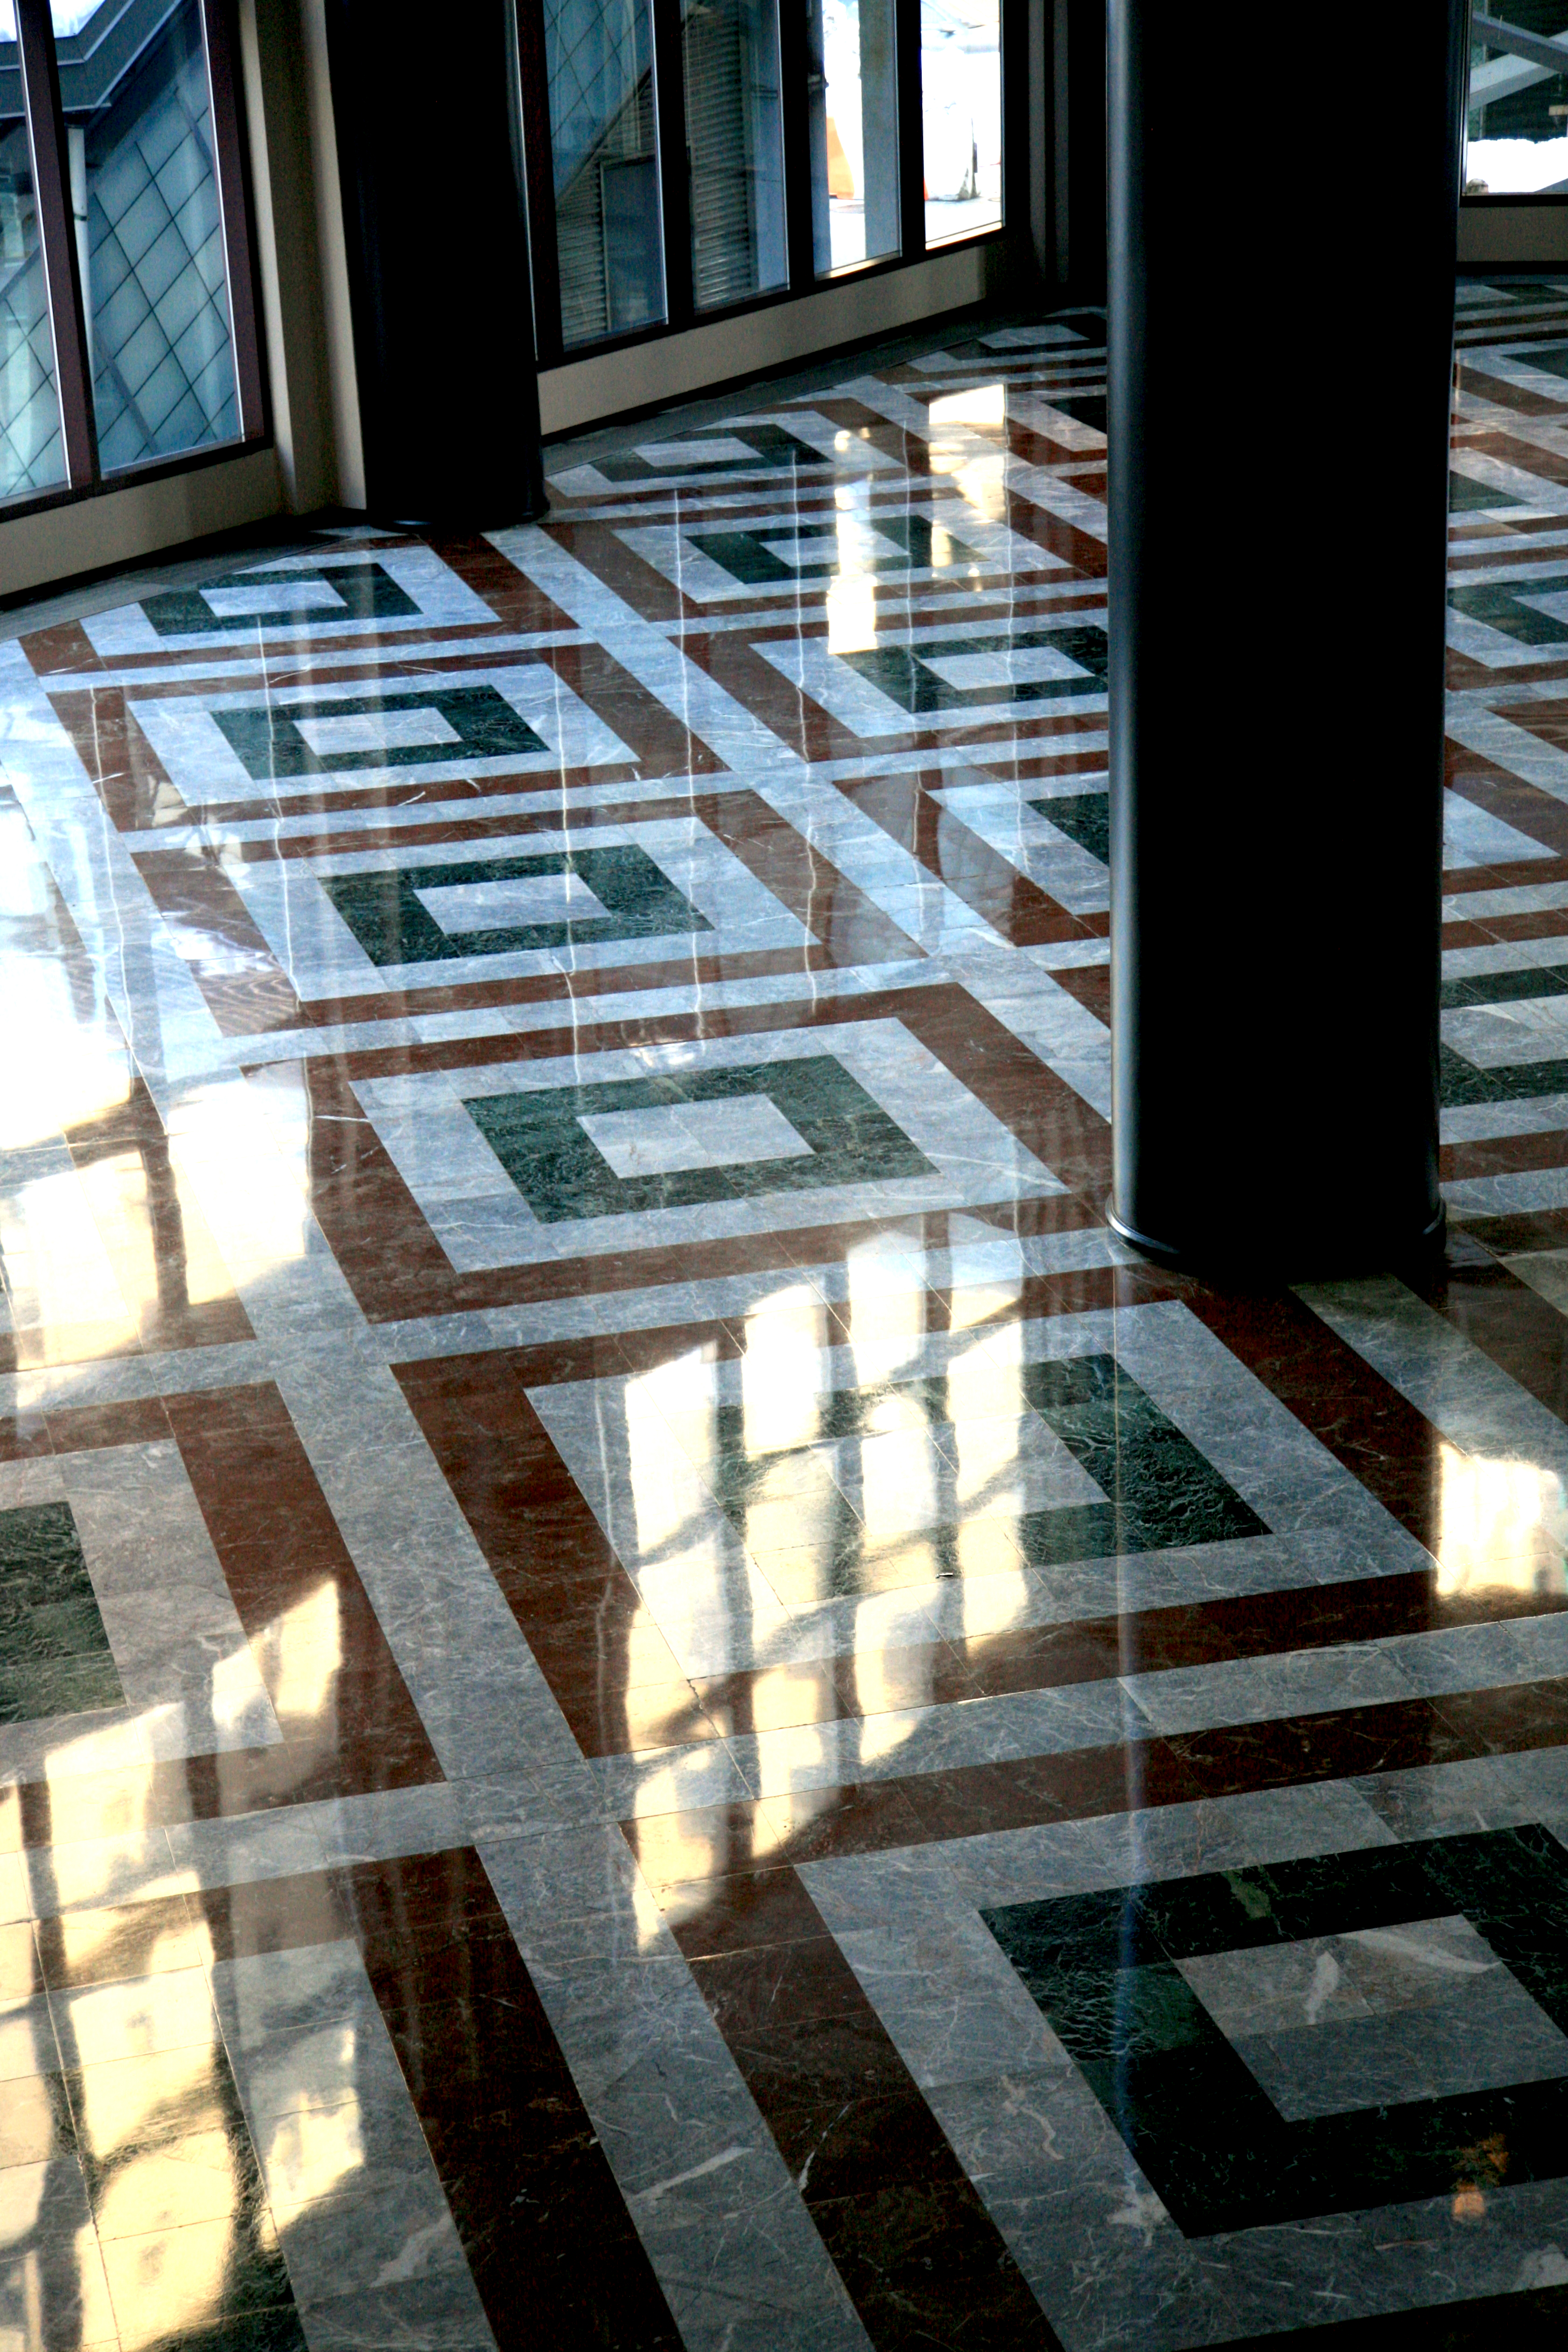
floor, window, glass, home, nyc, facade, tile, material, interior design, newyork, design, newyorkcity, ny, 911, estate, groundzero, worldfinancialcenter, wfc, flooring, daylighting, outdoor structure